Burgess-Osborne Memorial Auditorium

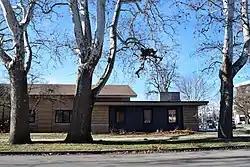

The Burgess-Osborne Memorial Auditorium is a public auditorium at 1701 Wabash Avenue in Mattoon, Illinois. The building was constructed in 1952-53 using funds from the estate of Mattoon resident Emily Burgess-Osborne. Architect Oliver W. Stiegemeyer of St. Louis designed the auditorium in the mid-century modern style. His design includes a pylon above the entrance with the building's name, an asymmetrical shape, and brick and stone exterior sections, all characteristic elements of the style. The auditorium has hosted concerts, dances, political speeches, and public meetings; it was also the headquarters of the Mattoon Association of Commerce for several decades.